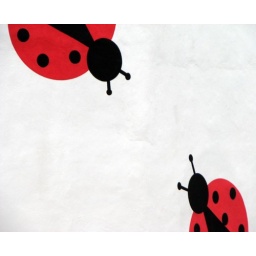
this is the wall of a kindergarden in front of my office